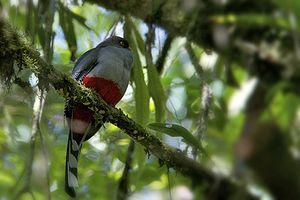
Un animal national est un animal choisi par une communauté comme son emblème en raison de sa représentativité, soit parce qu'il est caractéristique du territoire considéré, soit encore pour la Nouvelle Zélande le kiwi. Certains pays ont plusieurs animaux nationaux.
Le Trogon damoiseau est une espèce d'oiseau appartenant à la famille des Trogonidae présente en Haïti et en République dominicaine.